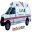
Label: ambulance